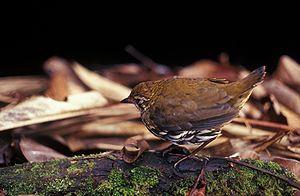
Le Tétéma strié, appelé également Chamaeza à bande, est une espèce de passereau placée dans la famille des Formicariidae.
Chamaeza est un genre de passereaux de la famille des Formicariidés. Il est originaire d'Amérique du Sud.